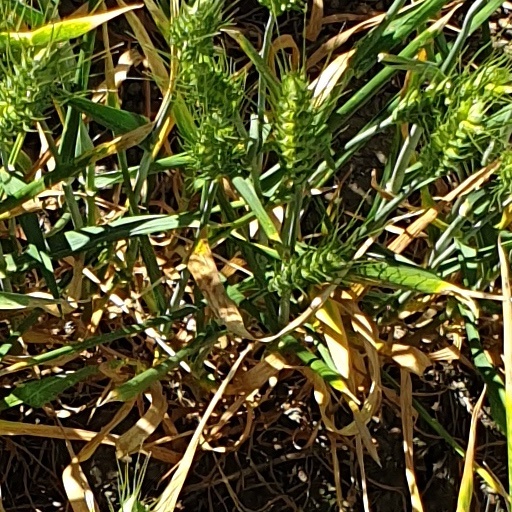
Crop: wheat